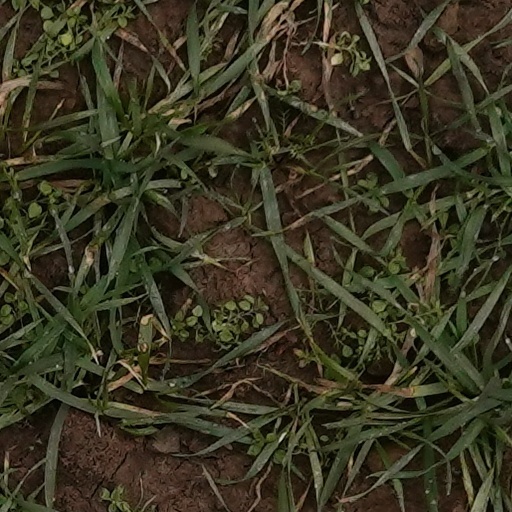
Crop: wheat